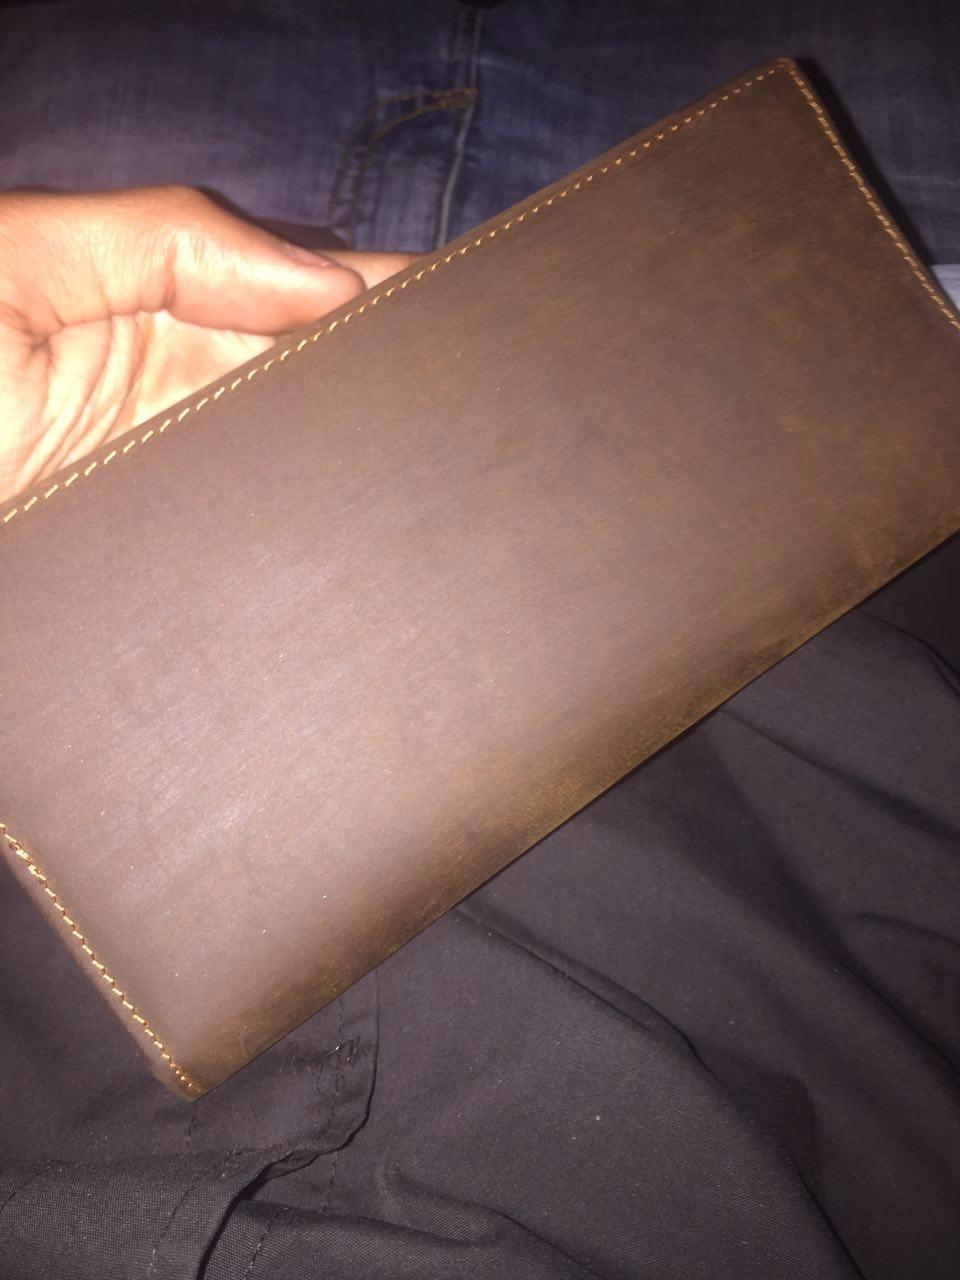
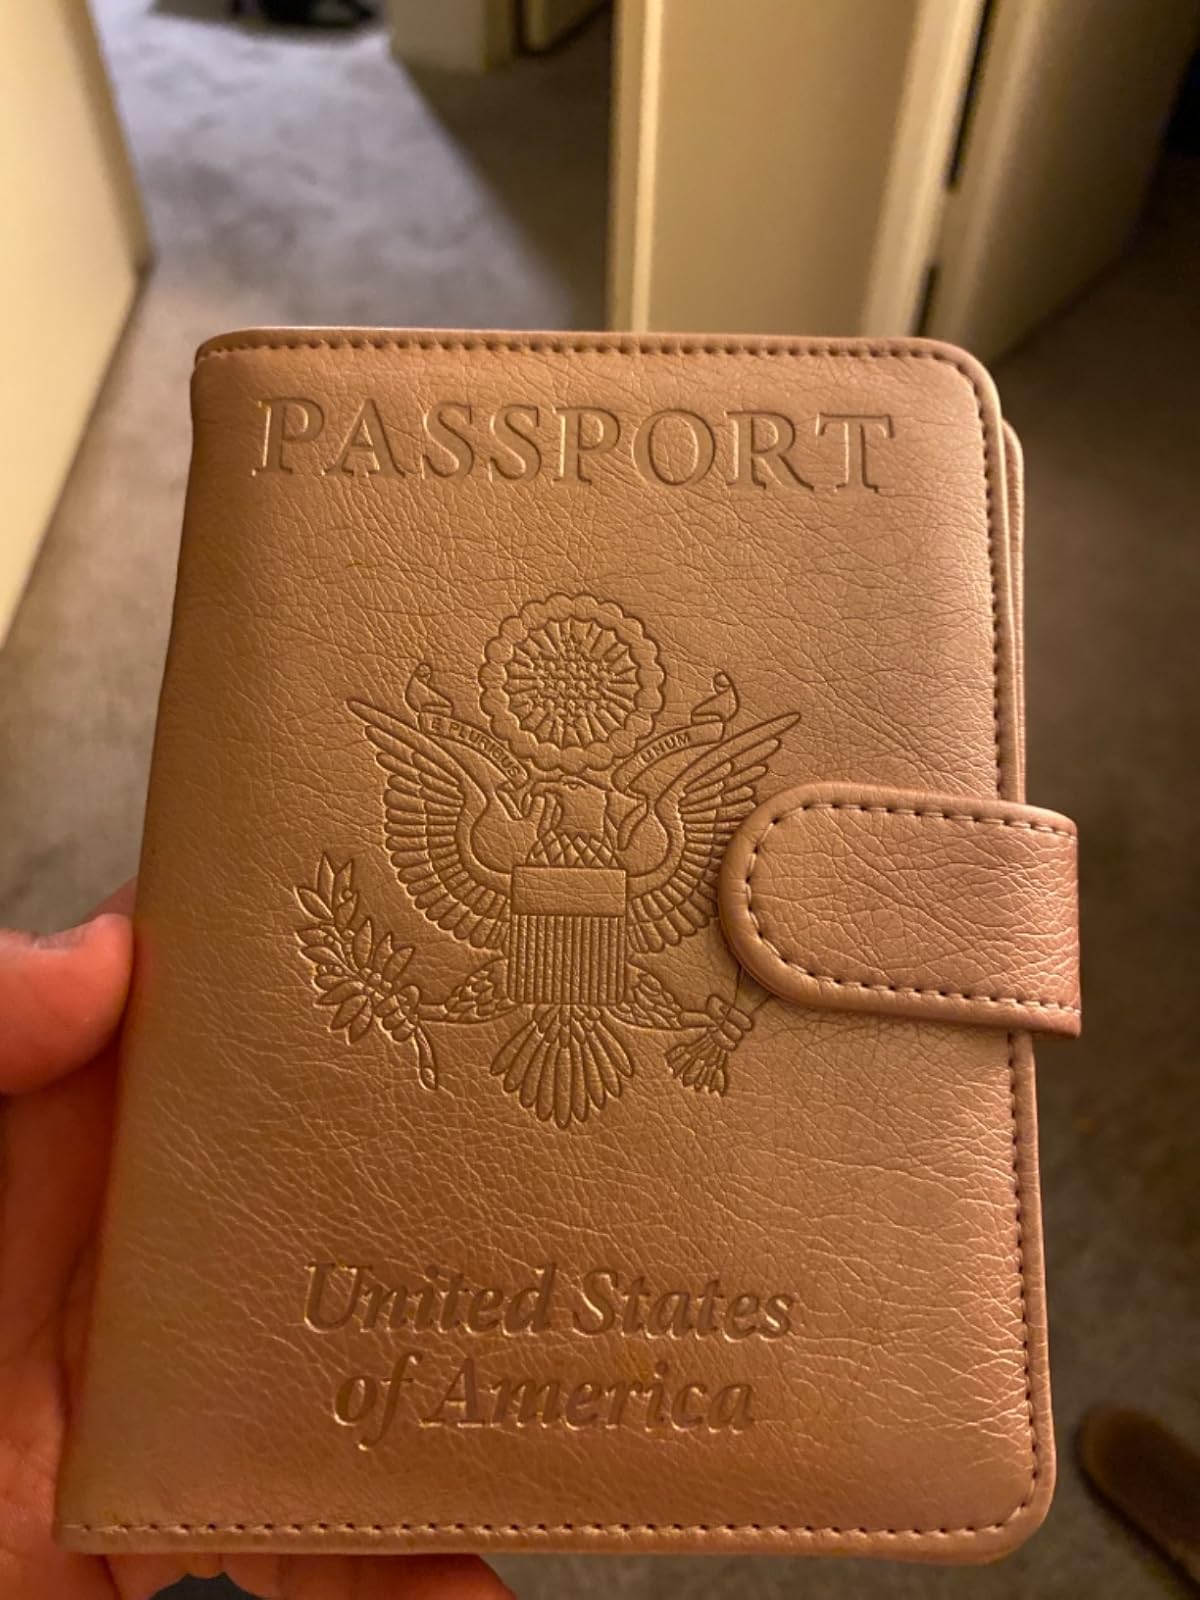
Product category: accessories_wallet
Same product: no